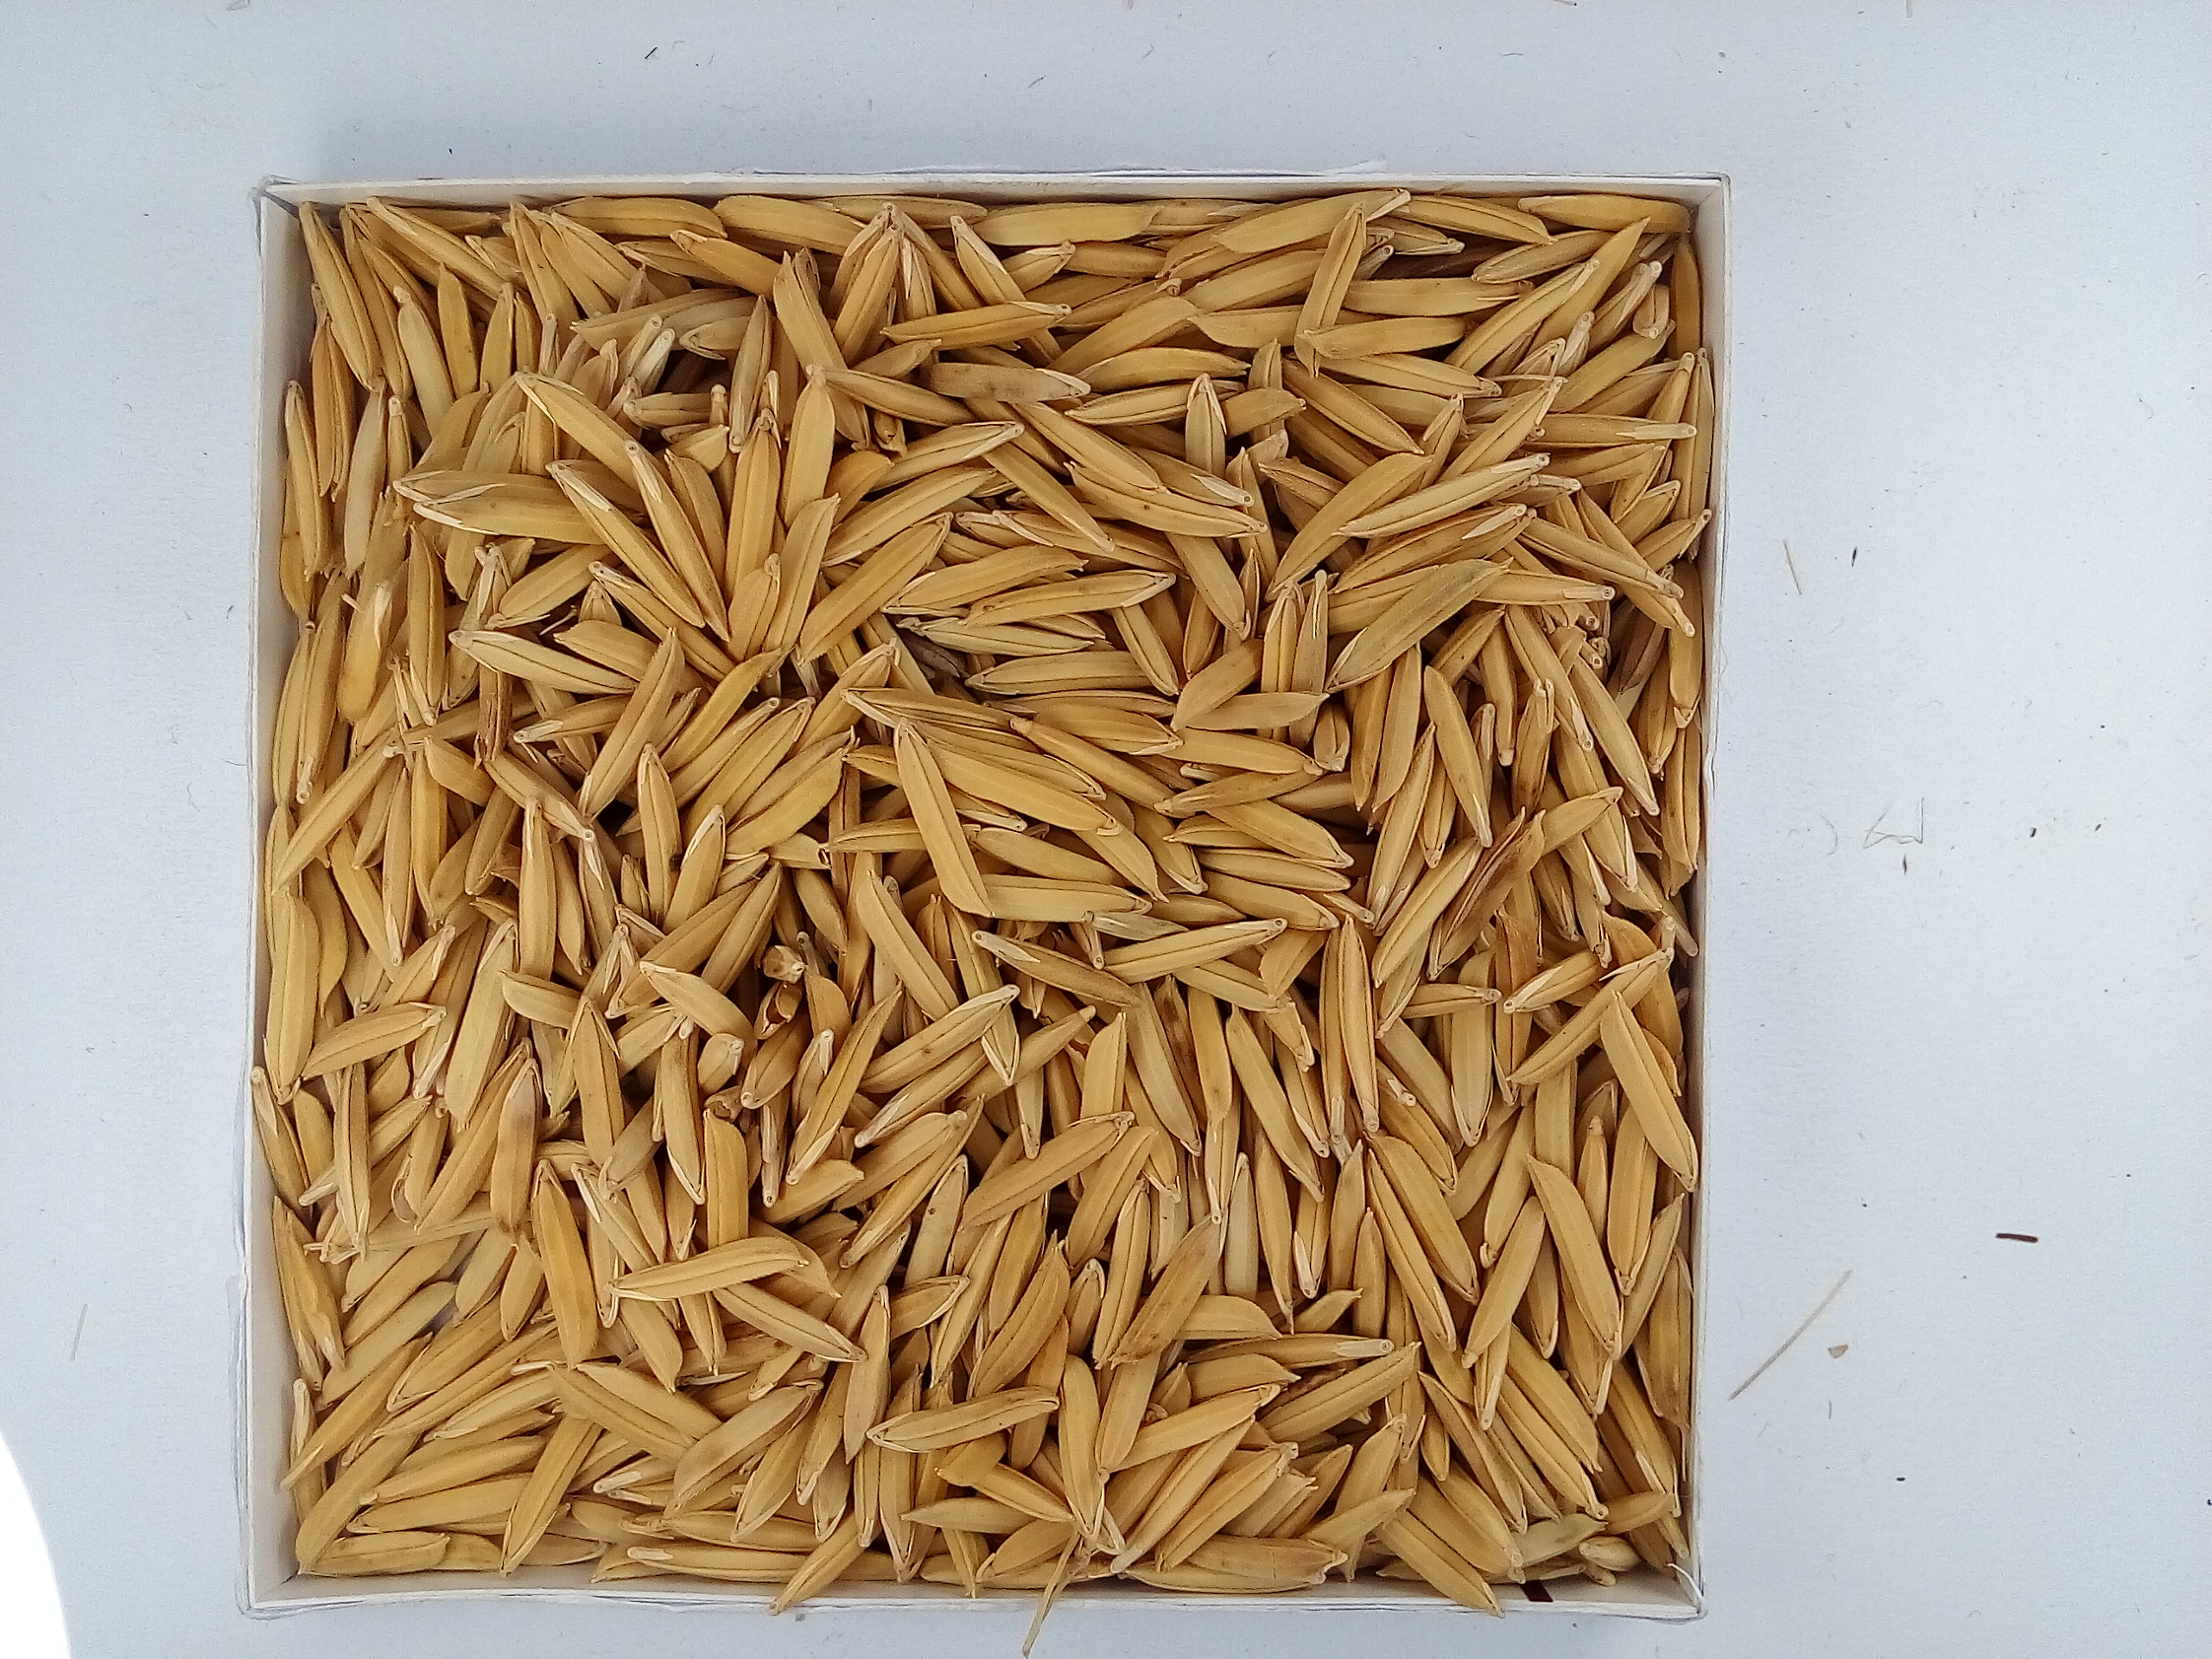
Rice seed variety: Unknown